Hot Tamale

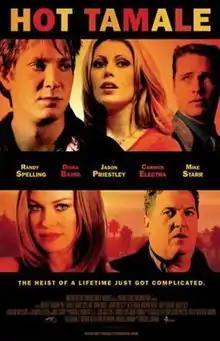
Theatrical release poster

Hot Tamale is a 2006 American comedy-drama film directed by Michael Damian, co-written by Janeen Damian. It stars Randy Spelling, Diora Baird and Carmen Electra. The film opened on April 23, 2006, and the DVD was released on August 29, 2006. The film is Michael Damian's feature film directorial debut.